Baja California Sur

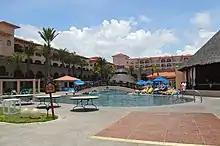
Royal Solaris resort in San Jose del Cabo

59% of the state's population are mestizos, 40% are whites, and 1% are indigenous. As of 2010, 86% of the population lived in urban areas. According to the 2020 Census, 3.3% of Baja California Sur's population identified as Black, Afro-Mexican, or of African descent.